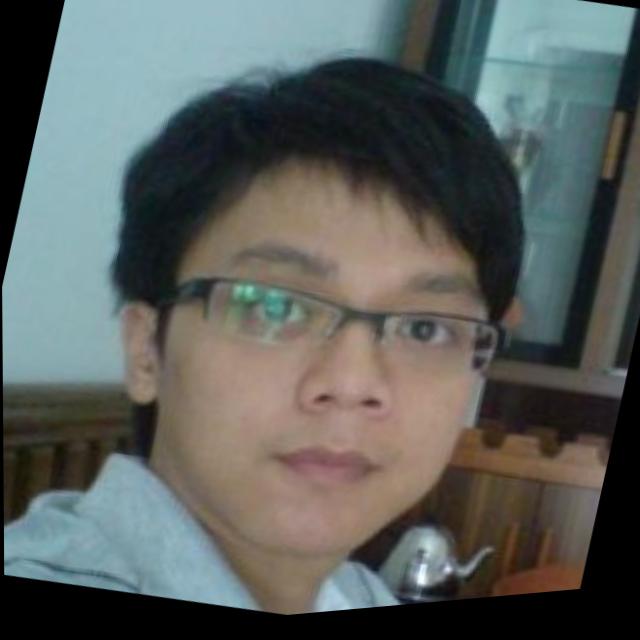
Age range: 21-44